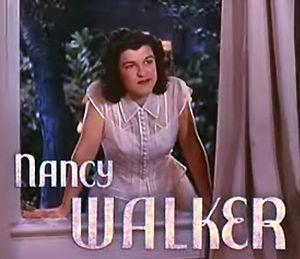
Nancy Walker est une actrice et réalisatrice américaine née le 10 mai 1922 à Philadelphie, décédée le 25 mars 1992 à Studio City à l'âge de 69 ans.